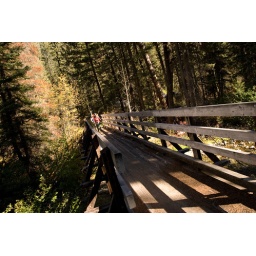
Eddie and Cole cross the bridge over the Twisp River on the way to Louis Lake, North Cascades, Washington.